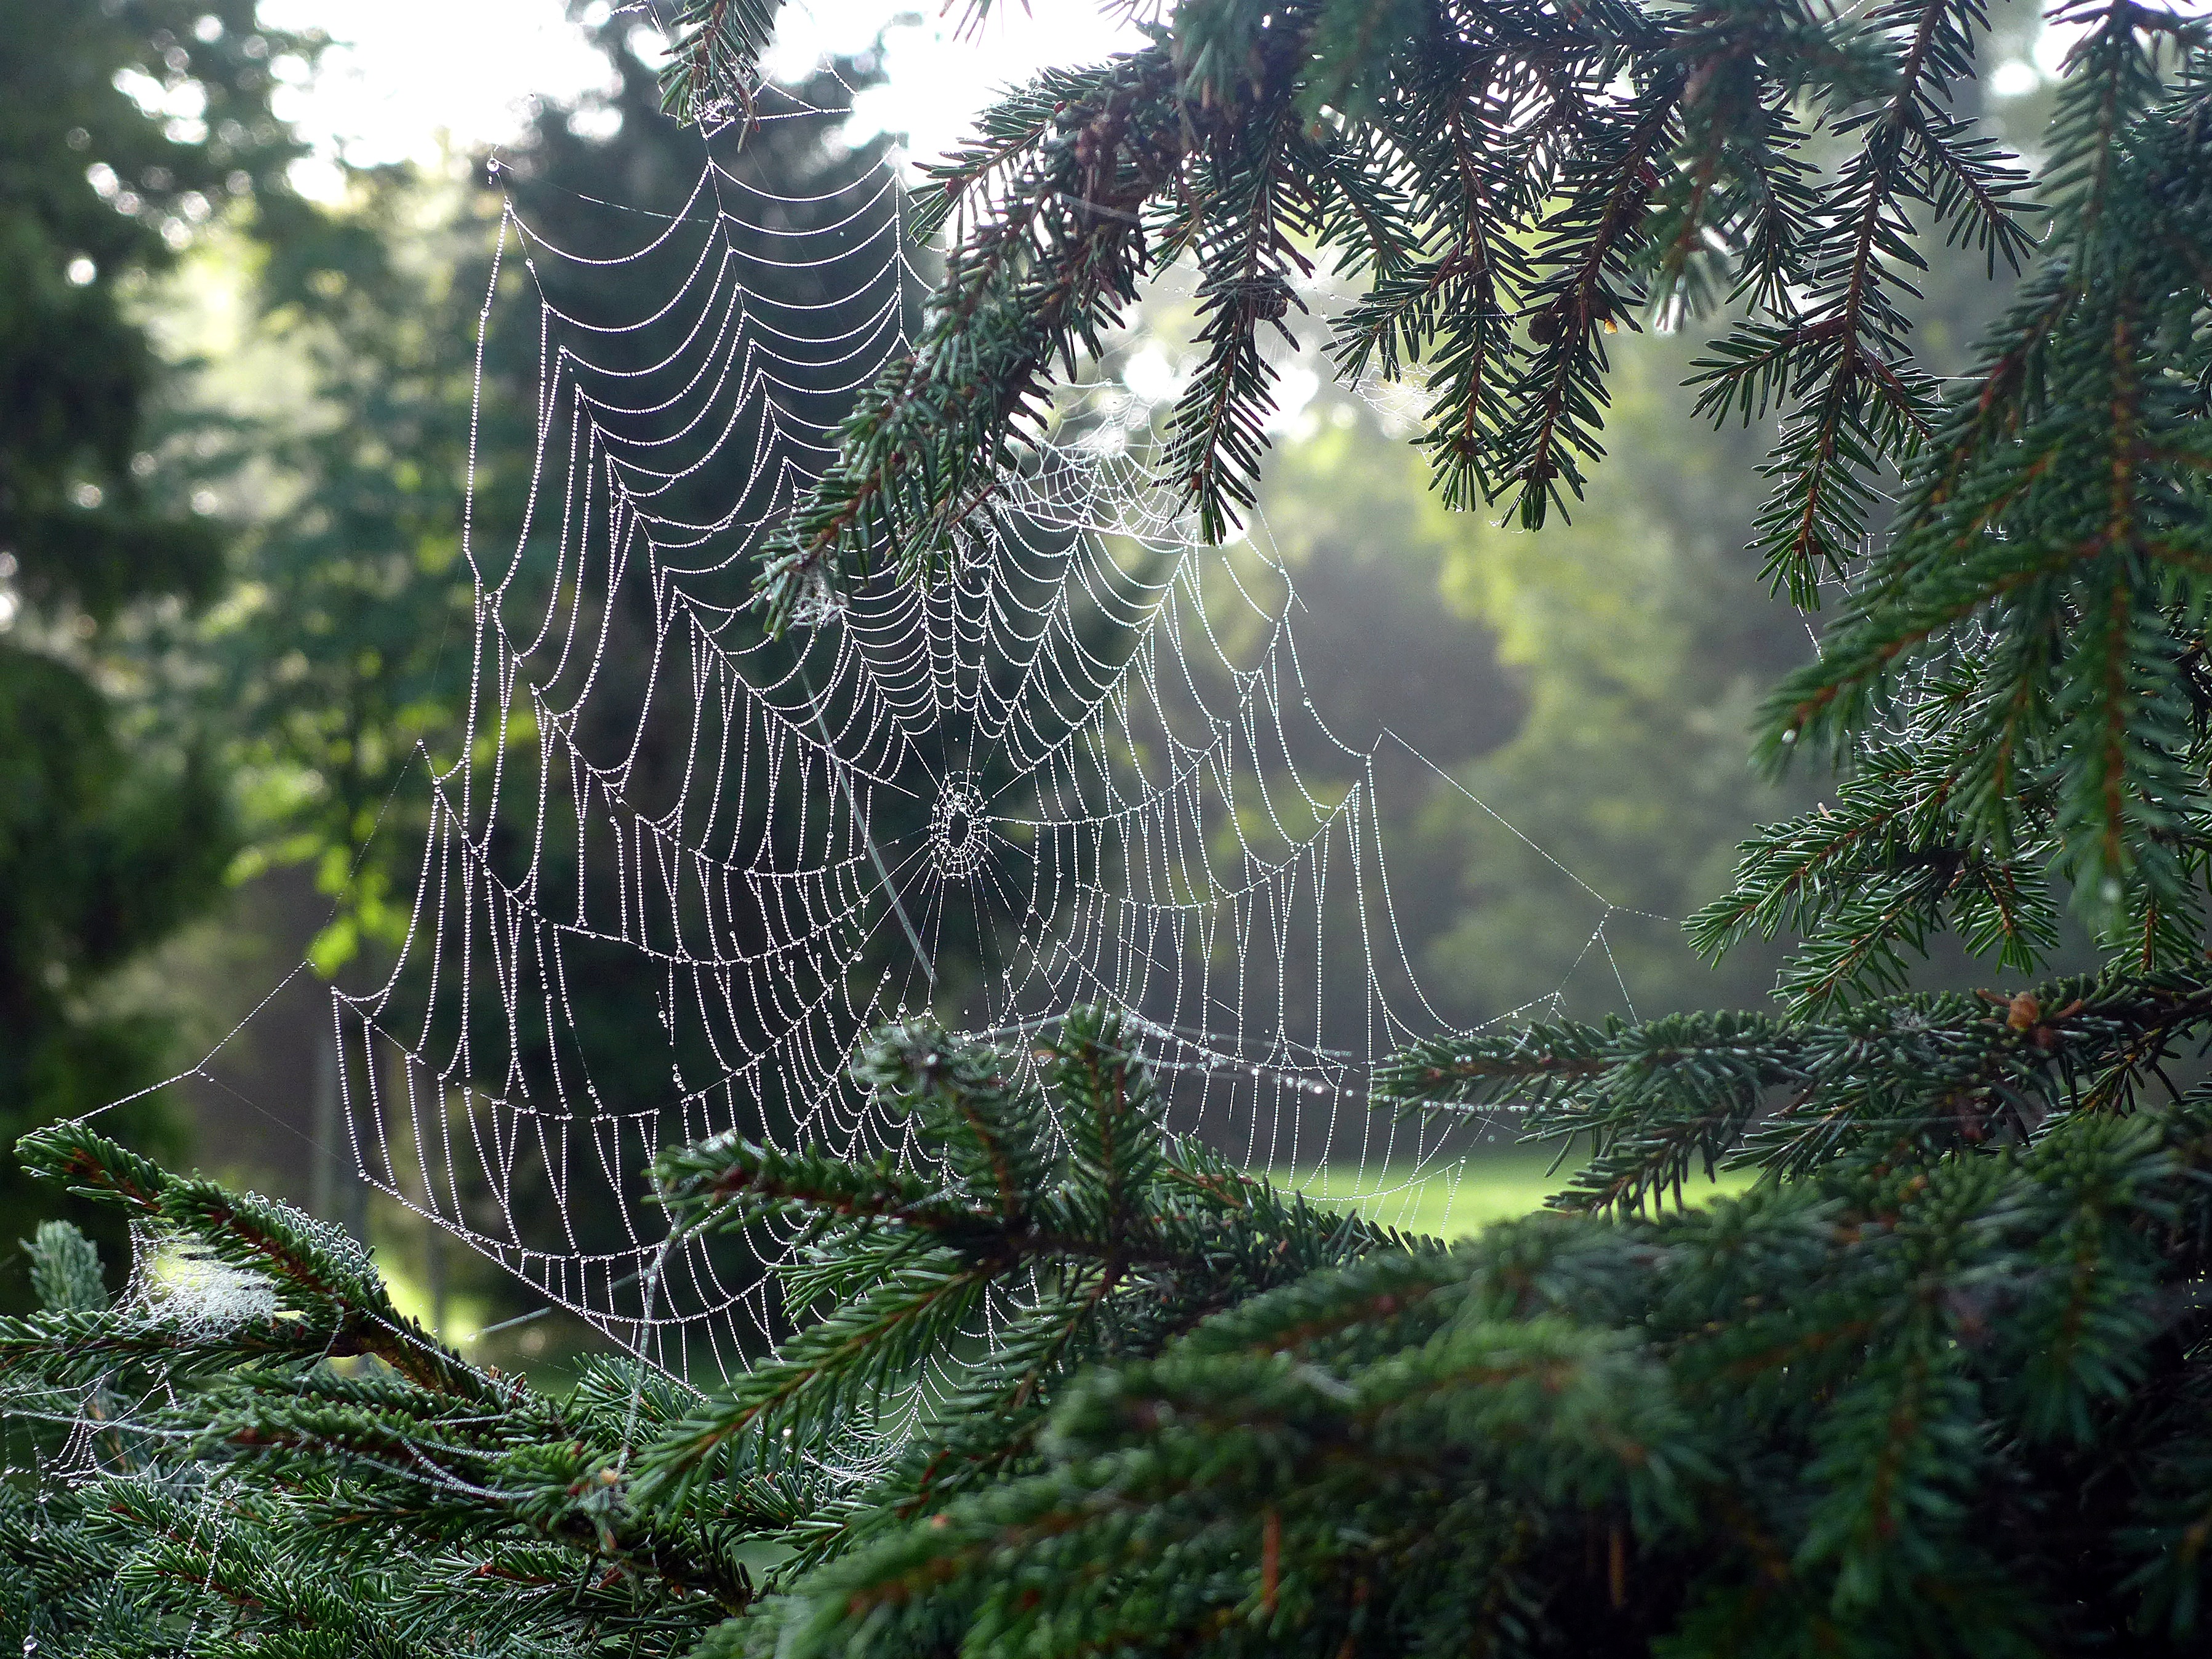
tree, nature, forest, branch, dew, jungle, botany, fir, fauna, morning dew, invertebrate, spider web, cobweb, spider, dewdrop, spruce, rainforest, woodland, habitat, network, ecosystem, morgentau, beaded, biome, natural environment